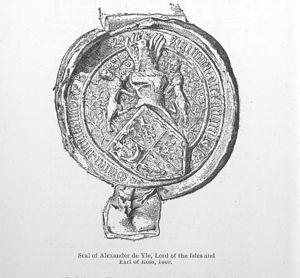
Alexandre II MacDonald ou Alexandre d'Islay 3ᵉ Seigneur des Îles de 1423 à 1449 et 10ᵉ comte de Ross avant janvier 1437 à 1449.